Robert Whitney Imbrie

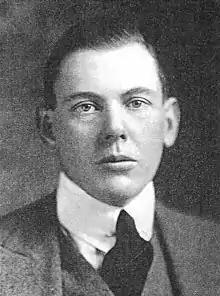
University portrait of Imbrie, 1906

Robert Whitney Imbrie (April 23, 1883/1884 – July 18, 1924) was an American diplomat who was the first officer of the United States Foreign Service to be killed while on assignment. He was murdered by anti-Baháʼí rioters during his posting in Tehran, Persia. Imbrie and another American man were pulled out of a caravan and beaten by a mob after they were accused of being adherents of the Baháʼí Faith, which has historically faced widespread and state-sponsored persecution in Persia and the rest of the Muslim world. Following the initial assault, they were taken to a police hospital, where more rioters broke in and beat him to death. Imbrie's murder led to Persian prime minister Reza Khan declaring martial law and his eventual toppling of the Qajar dynasty; Khan's role in the incident is controversial, as some of the assailants were members of the Persian Cossack Brigade, which was commanded by Khan both before and after the 1921 Persian coup d'état.